Dr. Watson

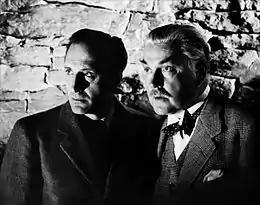
Nigel Bruce (right) as Dr Watson in "Sherlock Holmes and the Secret Weapon" (1942)

Watson never masters Holmes's deductive methods, but he can be astute enough to follow his friend's reasoning after the fact. In "The Adventure of the Norwood Builder," Holmes notes that John Hector McFarlane is "a bachelor, a solicitor, a Freemason, and an asthmatic". Watson comments as narrator: "Familiar as I was with my friend's methods, it was not difficult for me to follow his deductions, and to observe the untidiness of attire, the sheaf of legal papers, the watch-charm, and the breathing which had prompted them." Similar episodes occur in "The Adventure of the Devil's Foot," "The Adventure of the Solitary Cyclist", and "The Adventure of the Resident Patient." In "The Adventure of the Red Circle", we find a rare instance in which Watson rather than Holmes correctly deduces a fact of value. In "The Hound of the Baskervilles", Watson shows that he has picked up some of Holmes's skills at dealing with people from whom information is desired. (As he observes to the reader, "I have not lived for years with Sherlock Holmes for nothing." )